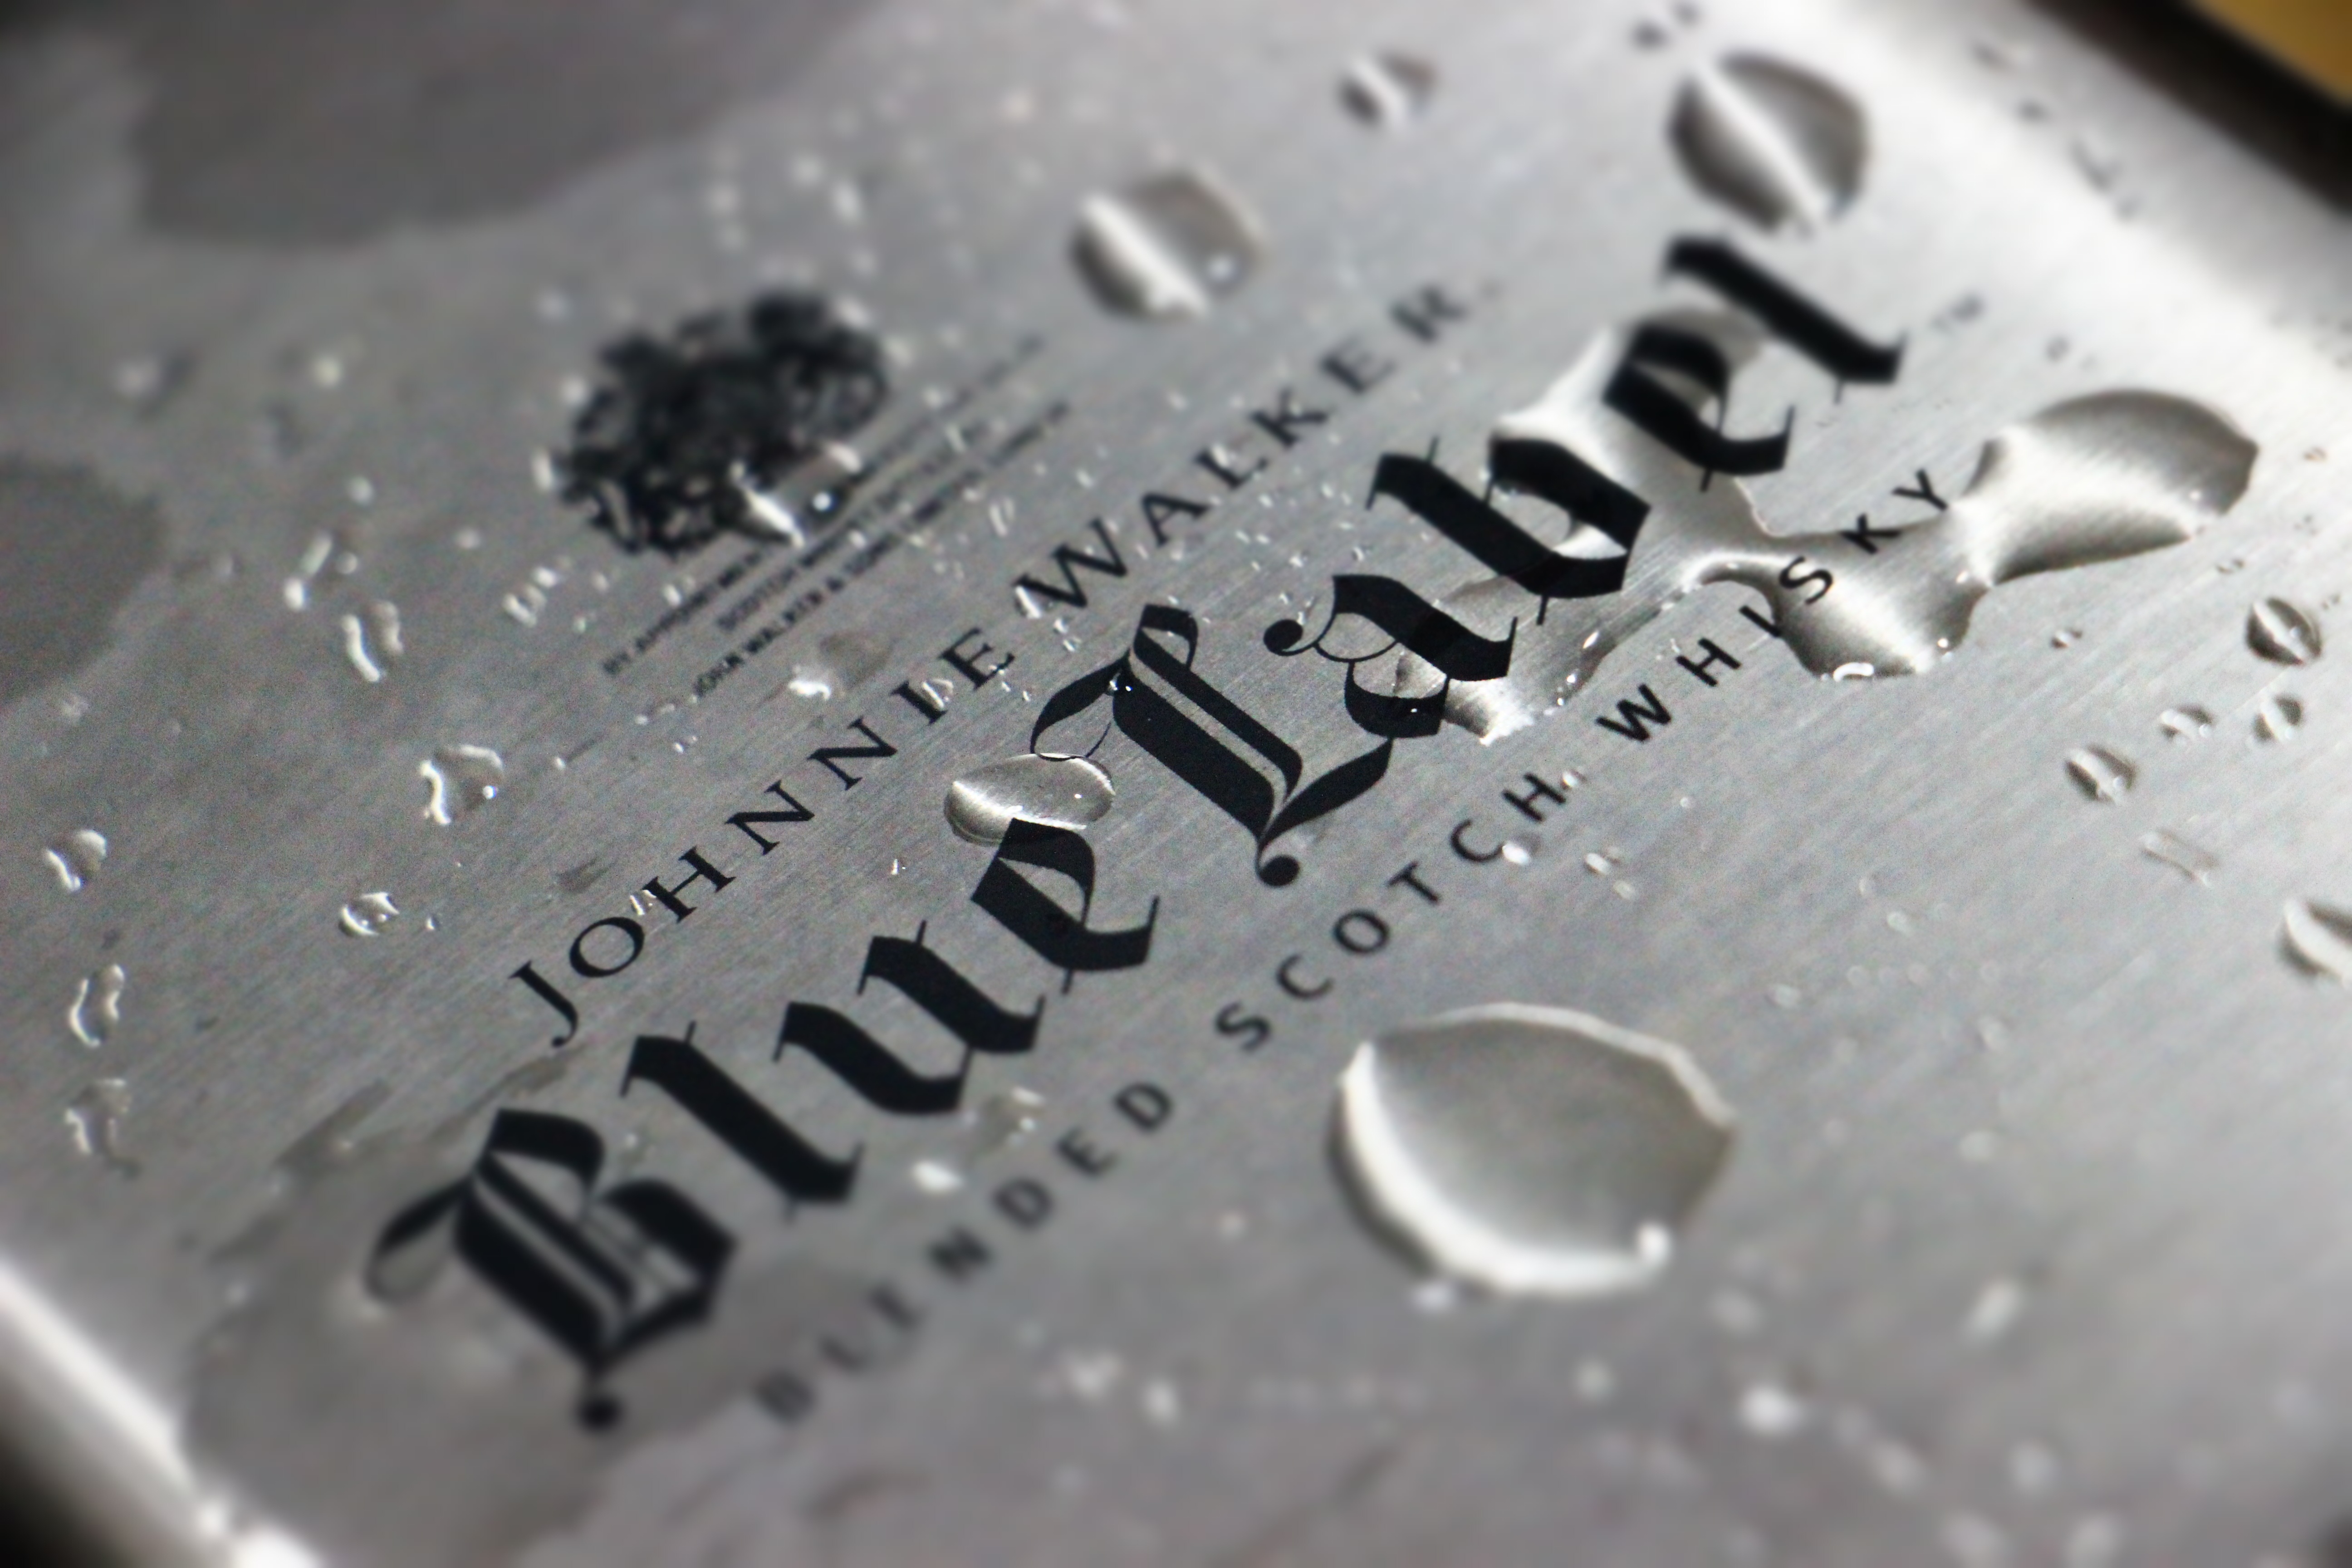
beverage, alcohol, close up, whiskey, ethyl alcohol, alcohol free, alcohol methyl salicylate, the rub, alcohol conversion conditions, the quantity of alcohol